Abdulkhalig Akhundov

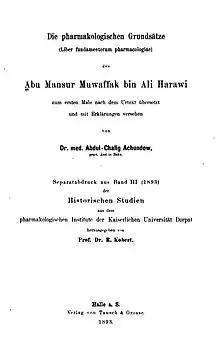
"Die pharmakologischen Grundsätze (Liber fundamentorum pharmacologiae) des Abu Mansur Muwaffak bin Ali Harawi" by Dr. Abdul-Chalig Achundow

In 1888, he defended his thesis on eye diseases at the Medical Faculty of the University of Erlangen in order to obtain a master's degree. The thesis "Klinische Beiträge zur Lehre vom Colomboma oculi" was published two years later. In 1892, he defended his doctoral dissertation "Commentar zum sogennenten Liber fundamentorum pharmacologiae des Abu Mansur Muwaffak-Ben-Ali-el Hirowi" at the University of Dorpat. Abu Mansur Harawi's "Ketāb al-abnīa ʿan ḥaqāʾeq al-adwīa" was translated for the first time from the original text, provided with explanations in German by him and published in the next year.